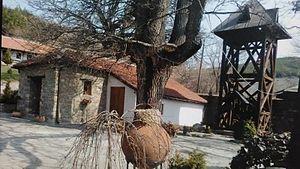
Le monastère de Lepčince est un monastère orthodoxe serbe situé à Lepčince, dans le district de Pčinja et sur le territoire de la Ville de Vranje en Serbie. Il est inscrit sur la liste des monuments culturels protégés de la République de Serbie.
Lepčince est un village de Serbie situé sur le territoire de la Ville de Vranje, district de Pčinja. Au recensement de 2011, il comptait 103 habitants.
Les monuments culturels protégés constituent une catégorie de monuments de Serbie inscrits sur une liste de monuments bénéficiant de la protection de l'État. Il s'agit d'une troisième catégorie de monuments protégés classés, par leur importance, après les monuments culturels d'importance exceptionnelle et les monuments culturels de grande importance.